Thoibi

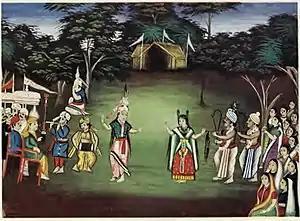
Khuman Khamba and Moirang Thoibi dancing the Khamba Thoibi Jagoi at the Ebudhou Thangjing Temple at the Lai Haraoba festival in Ancient Moirang.

That night, Khamba had a dream. In that dream, the goddess Ayangleima (either Panthoibi or Koiren Leima) came to him in the form of Khamnu and asked him to get vegetables. Khamba woke up and wondered about his dream. The god Thangjing made him believe that he had truly seen his sister Khamnu in waking life. So he rowed down the lake in a rowboat. But he went in the wrong direction. Thangjing spread clouds over the hills, and there was a storm, which blew Khamba's boat towards Thoibi and her friends on their fishing trip. Thoibi saw Khamba standing close to her. She asked Khamnu if she knew the strange man disobeying the royal order. Khamnu said no. Khamba did not know what to do. Hearing his sister's voice, he went closer. Thoibi saw that Khamba was handsome, manly, muscular, and well fashioned. Khamba was also amazed at Thoibi's beauty and glamour. According to the story, it was god's will that they should be lovers. Khamnu worried that her brother might be punished for disobedience. Thoibi noticed a piece of cloth in Khamnu's clothing matched Khamba's headdress. She also saw Khamba wearing a bracelet that she had given to Khamnu. Later, Khamnu admitted that she was related to Khamba. Thoibi became kind to Khamba. She gave him good food. She told him to go home before the king heard that he had broken his edict that no men come to the lake.